Lake County Courthouse and Sheriff's Residence

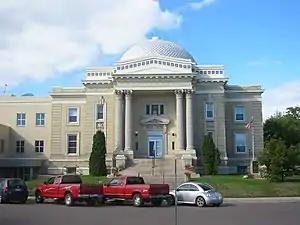

The Lake County Courthouse and Sheriff's Residence, located at 601 3rd Avenue in Two Harbors, Lake County in the U.S. state of Minnesota was built in 1906. In 1888 a two-story brick sheriff's residence and jail was erected with an adjacent Queen Anne style courthouse. A 1904 fire destroyed the courthouse, but the jail and residence remained. The replacement building, designed in the Beaux Arts style by James Allen MacLeod, was built of brick and limestone, featuring quoin blocks, stone window surrounds with large keystones, dentil moulding, and four large columns supporting the entry overhang. The courtroom was topped with an open semi-circular dome covered with metallic scaled shakes. In 1945, the dome was enclosed from below. Axel Edward Soderberg was commissioned to paint murals depicting "Law and Justice", commerce, mining, and logging, at a cost of $1,500 in 1905. The jail and residence building were razed in the 1990s.